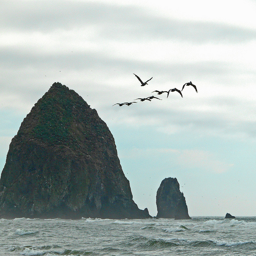
A flock of birds flying over a body of water.
A flock of birds flies in the cloudy sky over a rock formation in the ocean.
The birds flew over the mountains in the Ocean
A beautiful view of birds flying over the ocean.
A flock of seagulls passing through the air near a rock island.